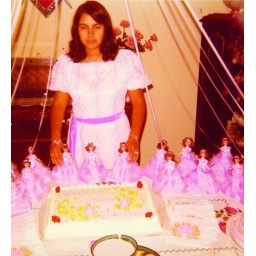
girl in pink